Collision Course (1989 film)

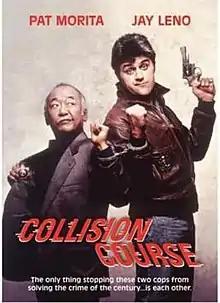
The DVD artwork for "Collision Course".

Collision Course is a 1989 action comedy film starring Jay Leno as a Detroit police officer and Pat Morita as a Japanese officer forced to work together to recover a Japanese turbocharger stolen by a thief played by Chris Sarandon. It was directed by Lewis Teague and unreleased in the U.S. until 1992, when it debuted on home video.